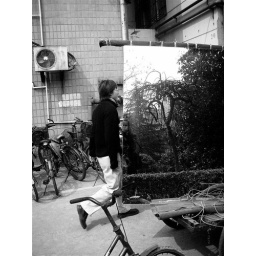
I love finding mirrors in random places in this city, like on a bike in front of a park.